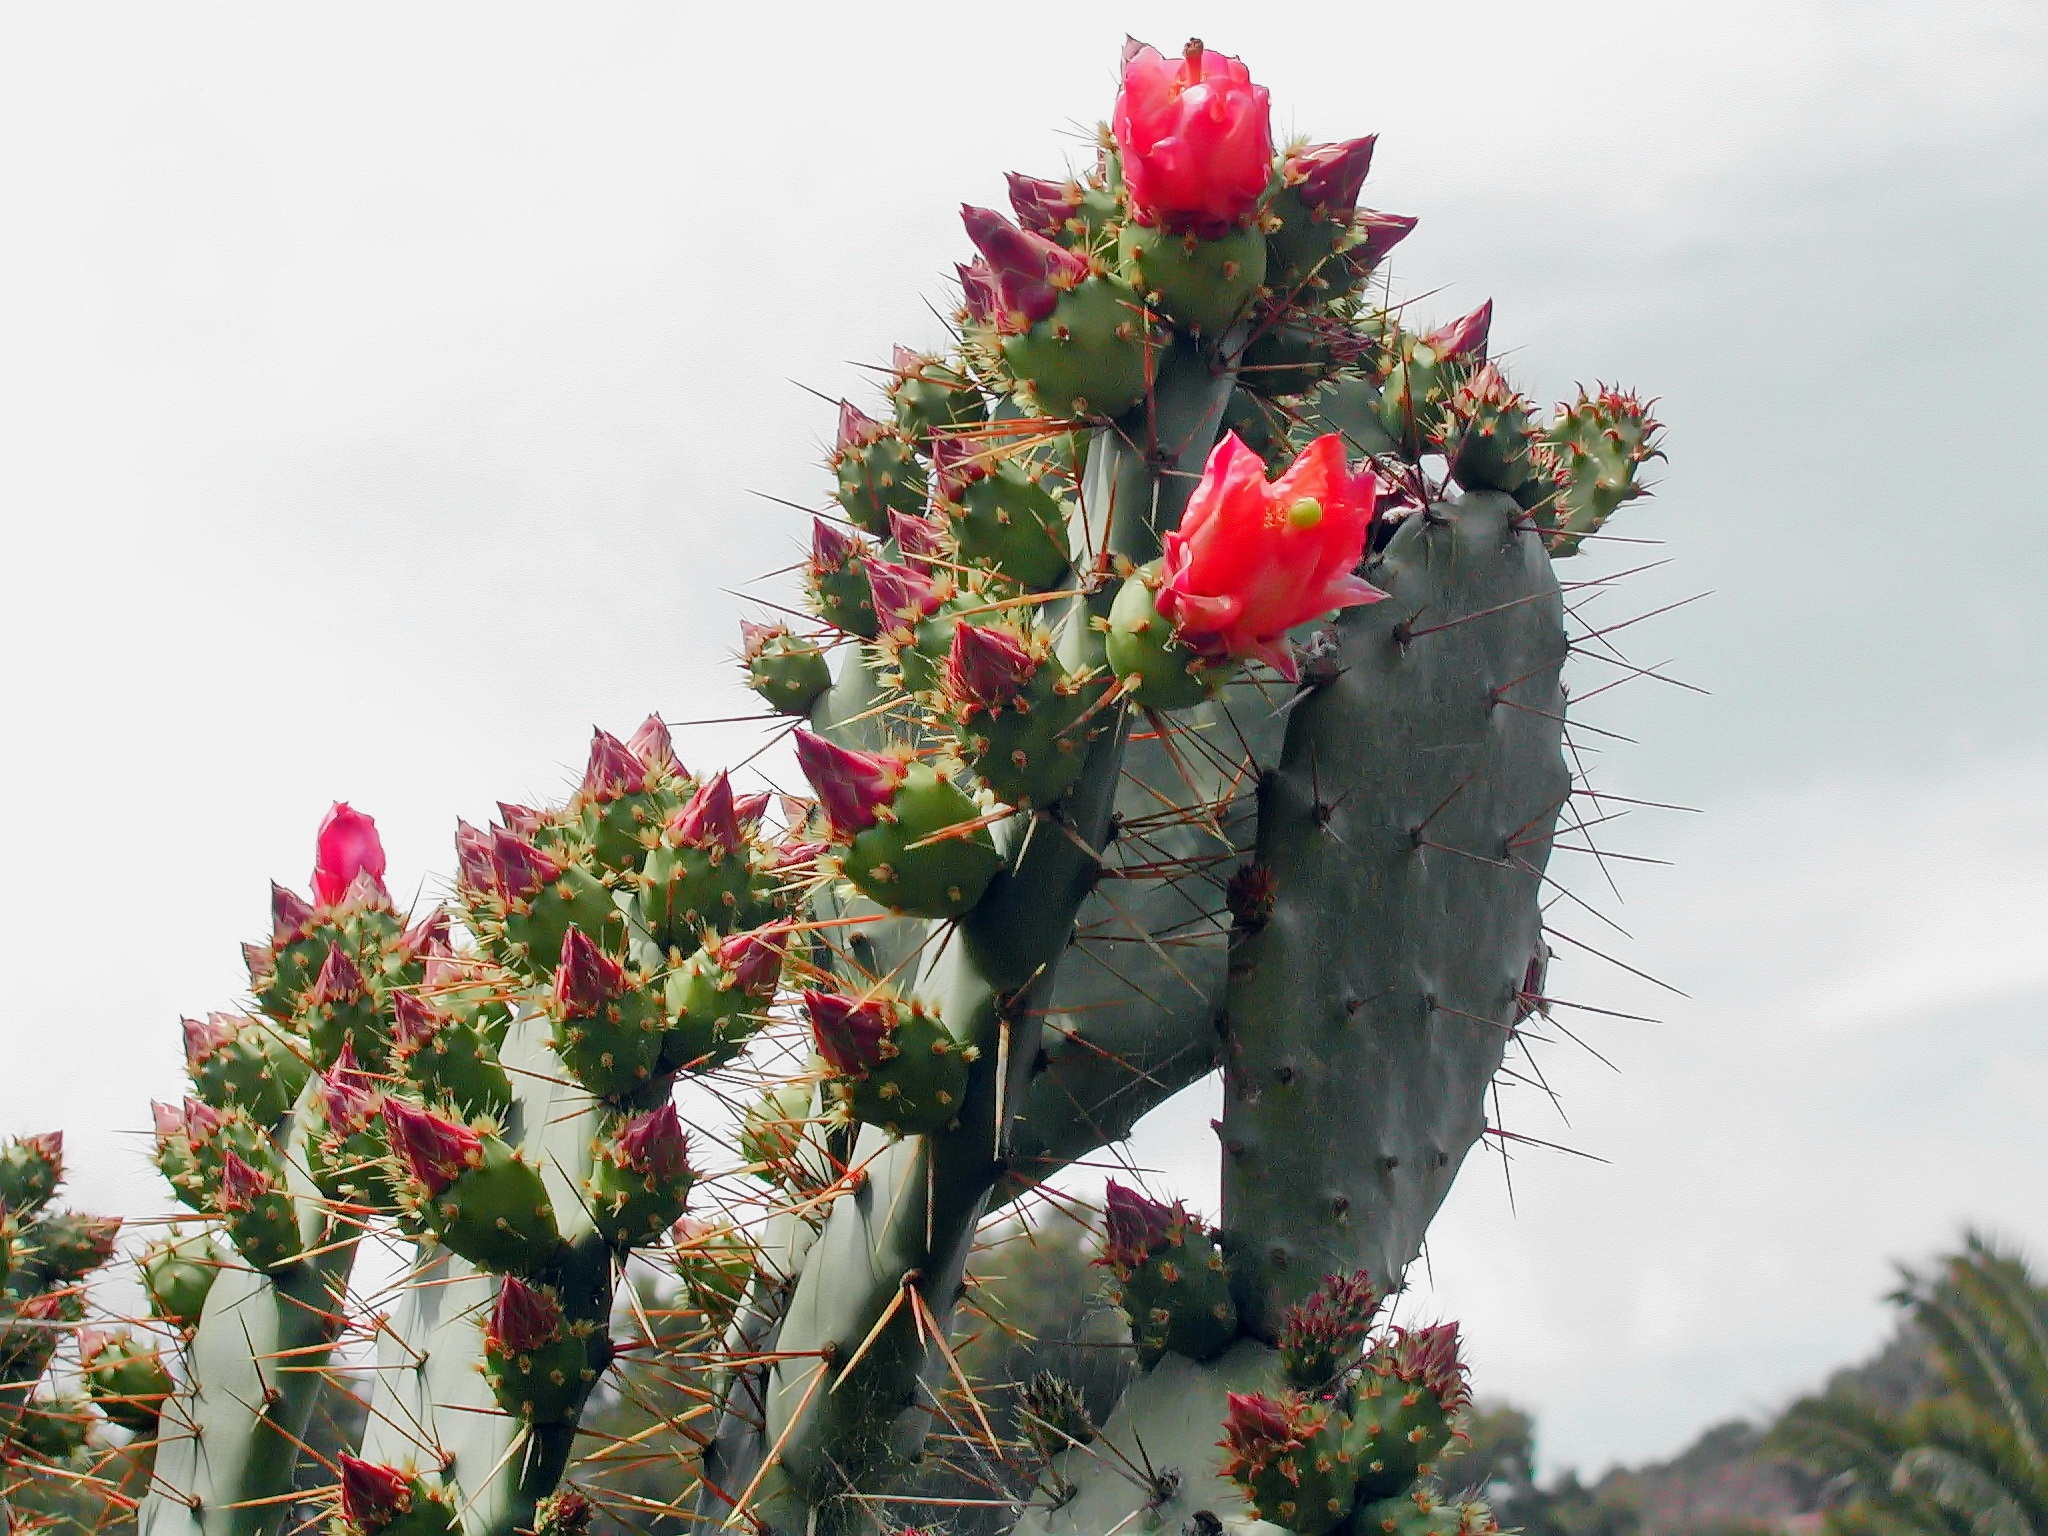
blossom, cactus, plant, leaf, flower, red, botany, flora, wild flower, flowers, shrub, thorns, flowering, quills, flowering plant, prickly pear, land plant, thorns spines and prickles, barbary fig